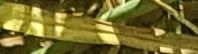
Label: Wheat___Yellow_Rust